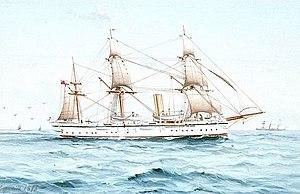
Gaetano Esposito est un peintre italien.